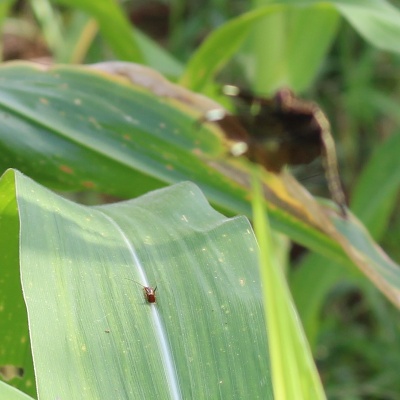
Crop: Maize
Condition: grasshoper